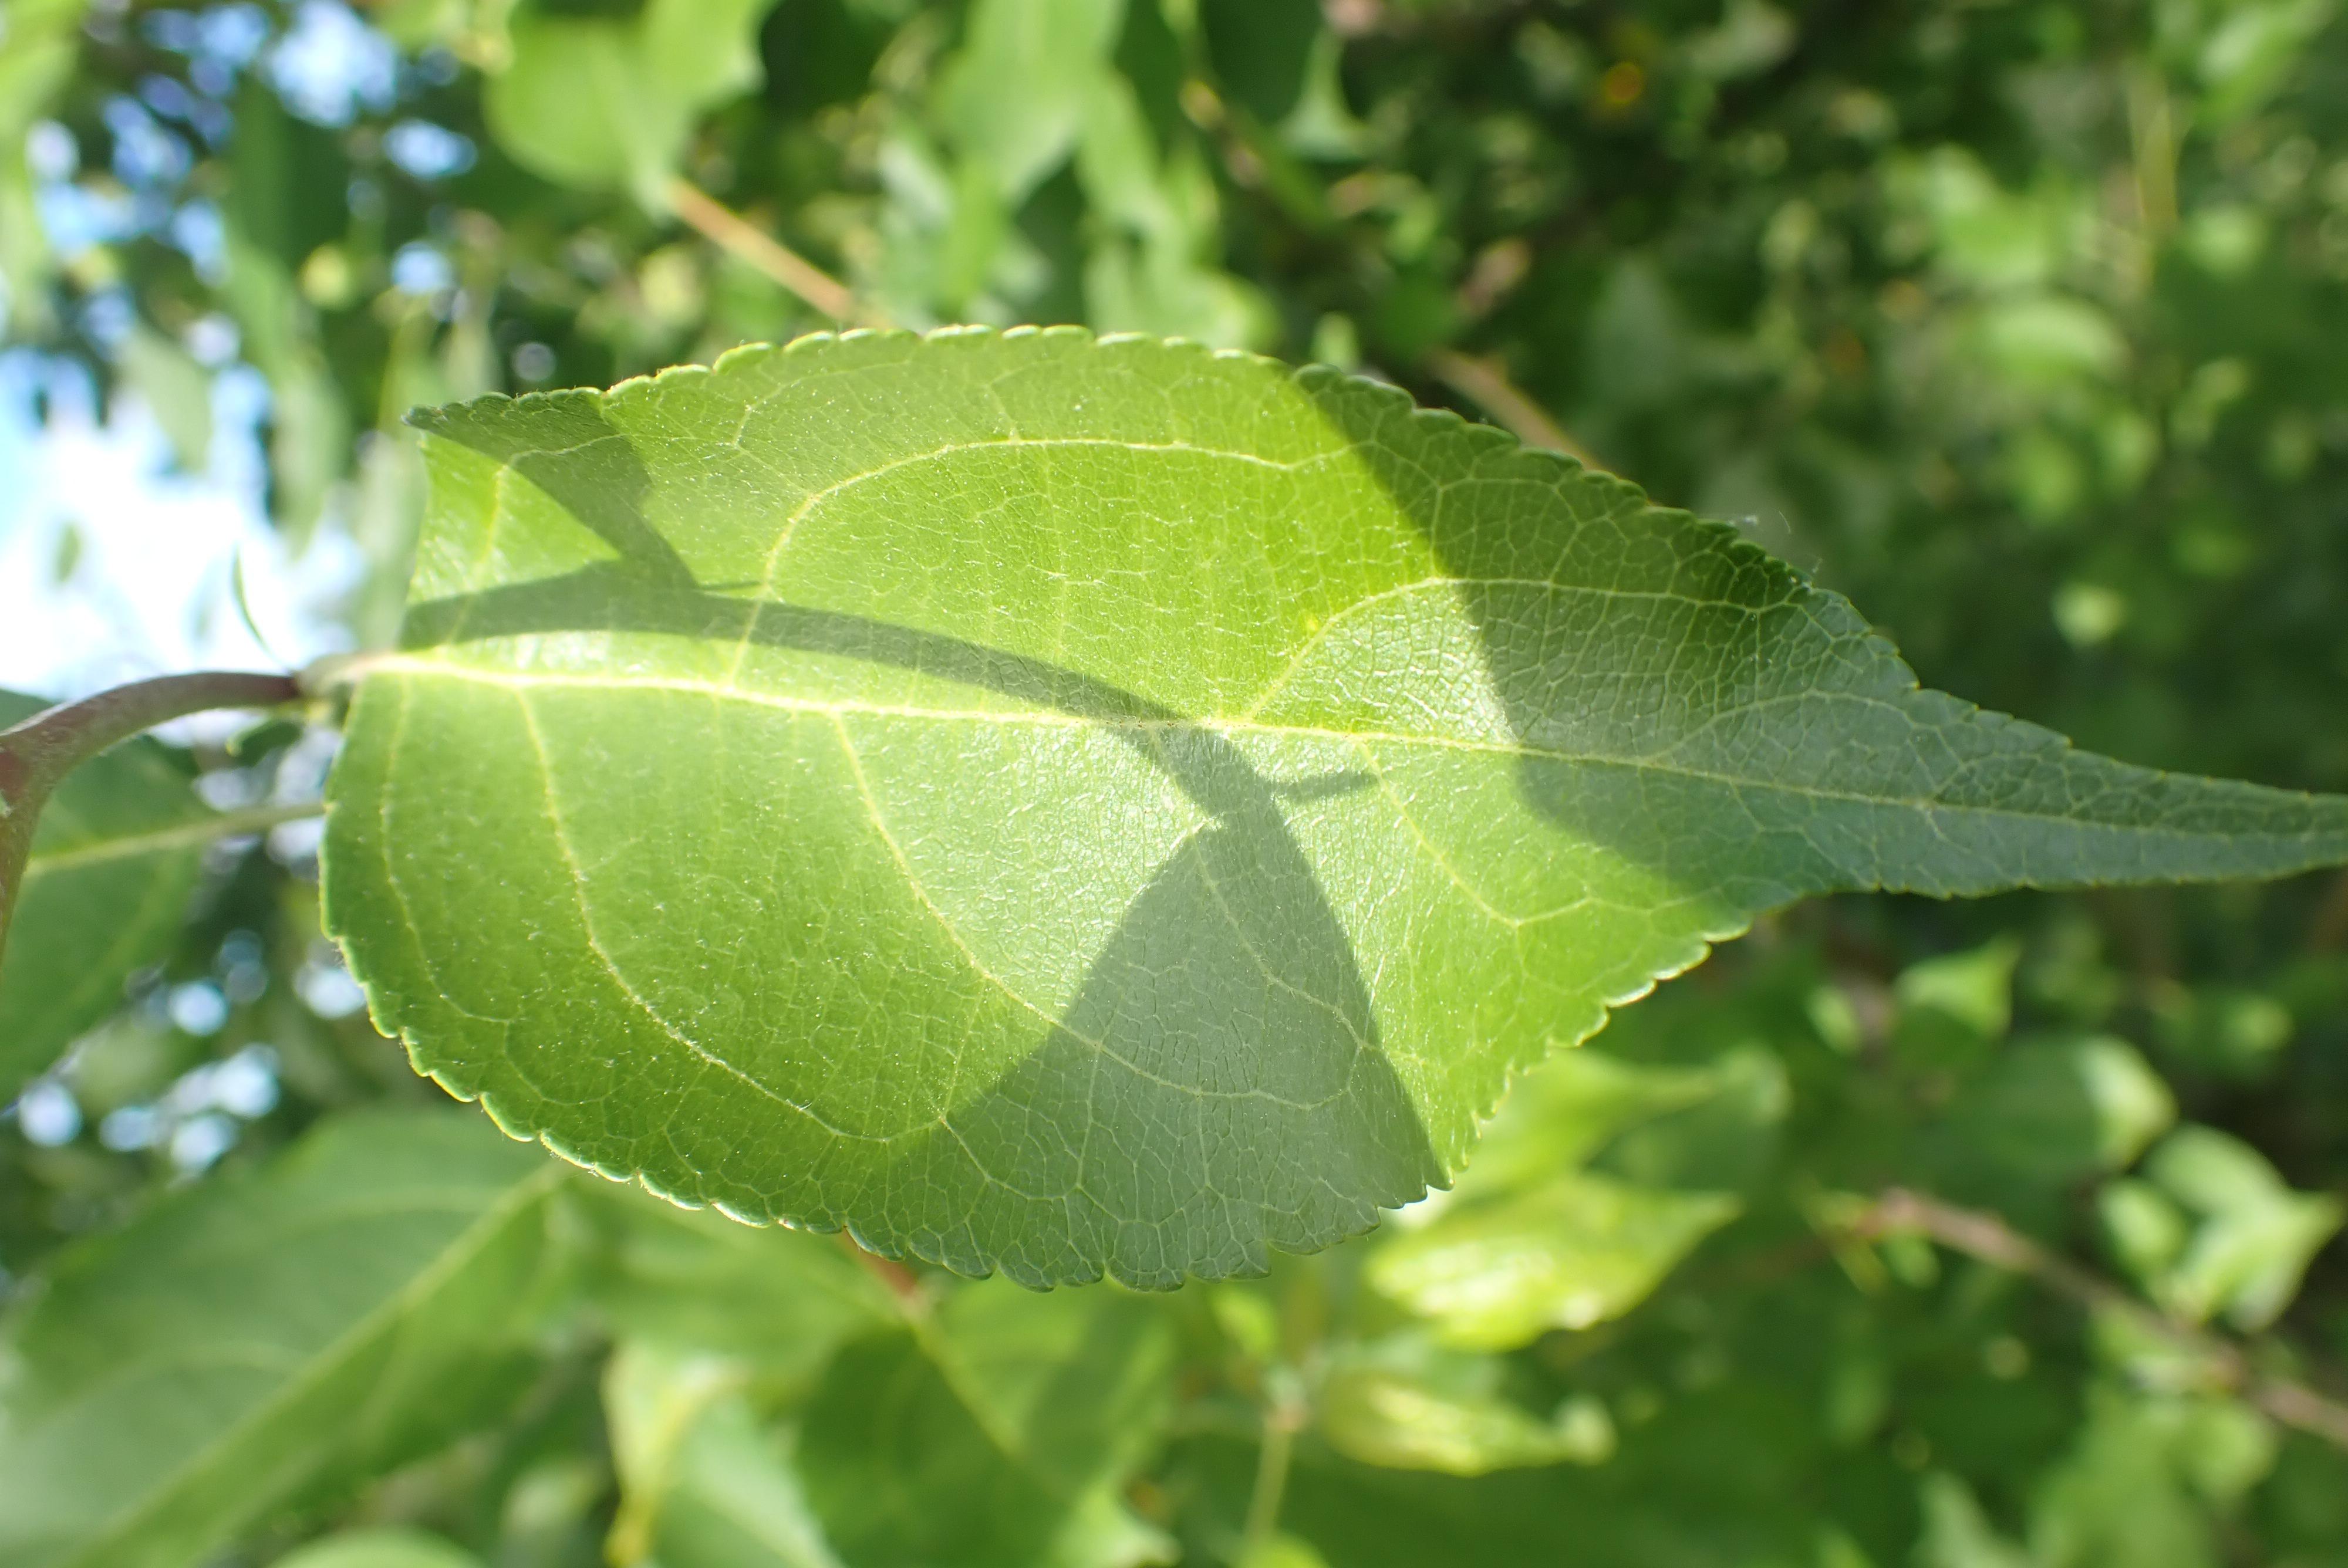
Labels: healthy